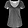
Label: T - shirt / top